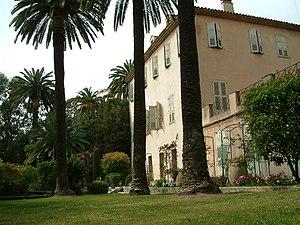
Grasse — prononcé [gʁas] — est une commune française provençale, située dans le département des Alpes-Maritimes en région Provence-Alpes-Côte d'Azur.
Cet article recense les monuments historiques français classés en 1957.
Cet article recense les monuments historiques de Grasse, en France.